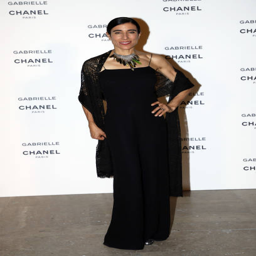
dancer attends the launching party of new perfume as part .